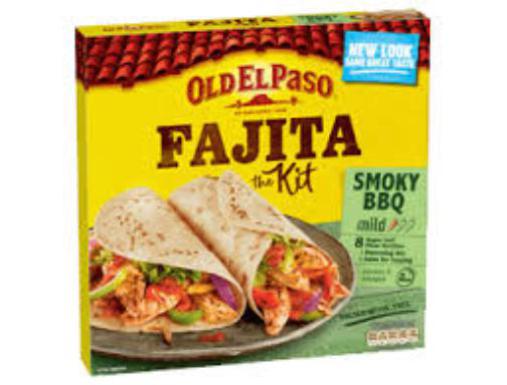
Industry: Food